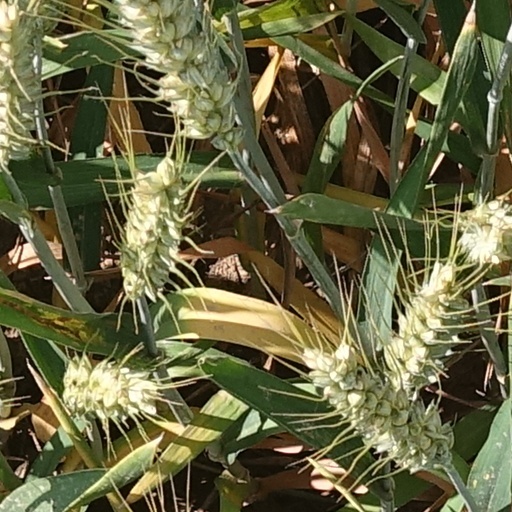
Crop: wheat